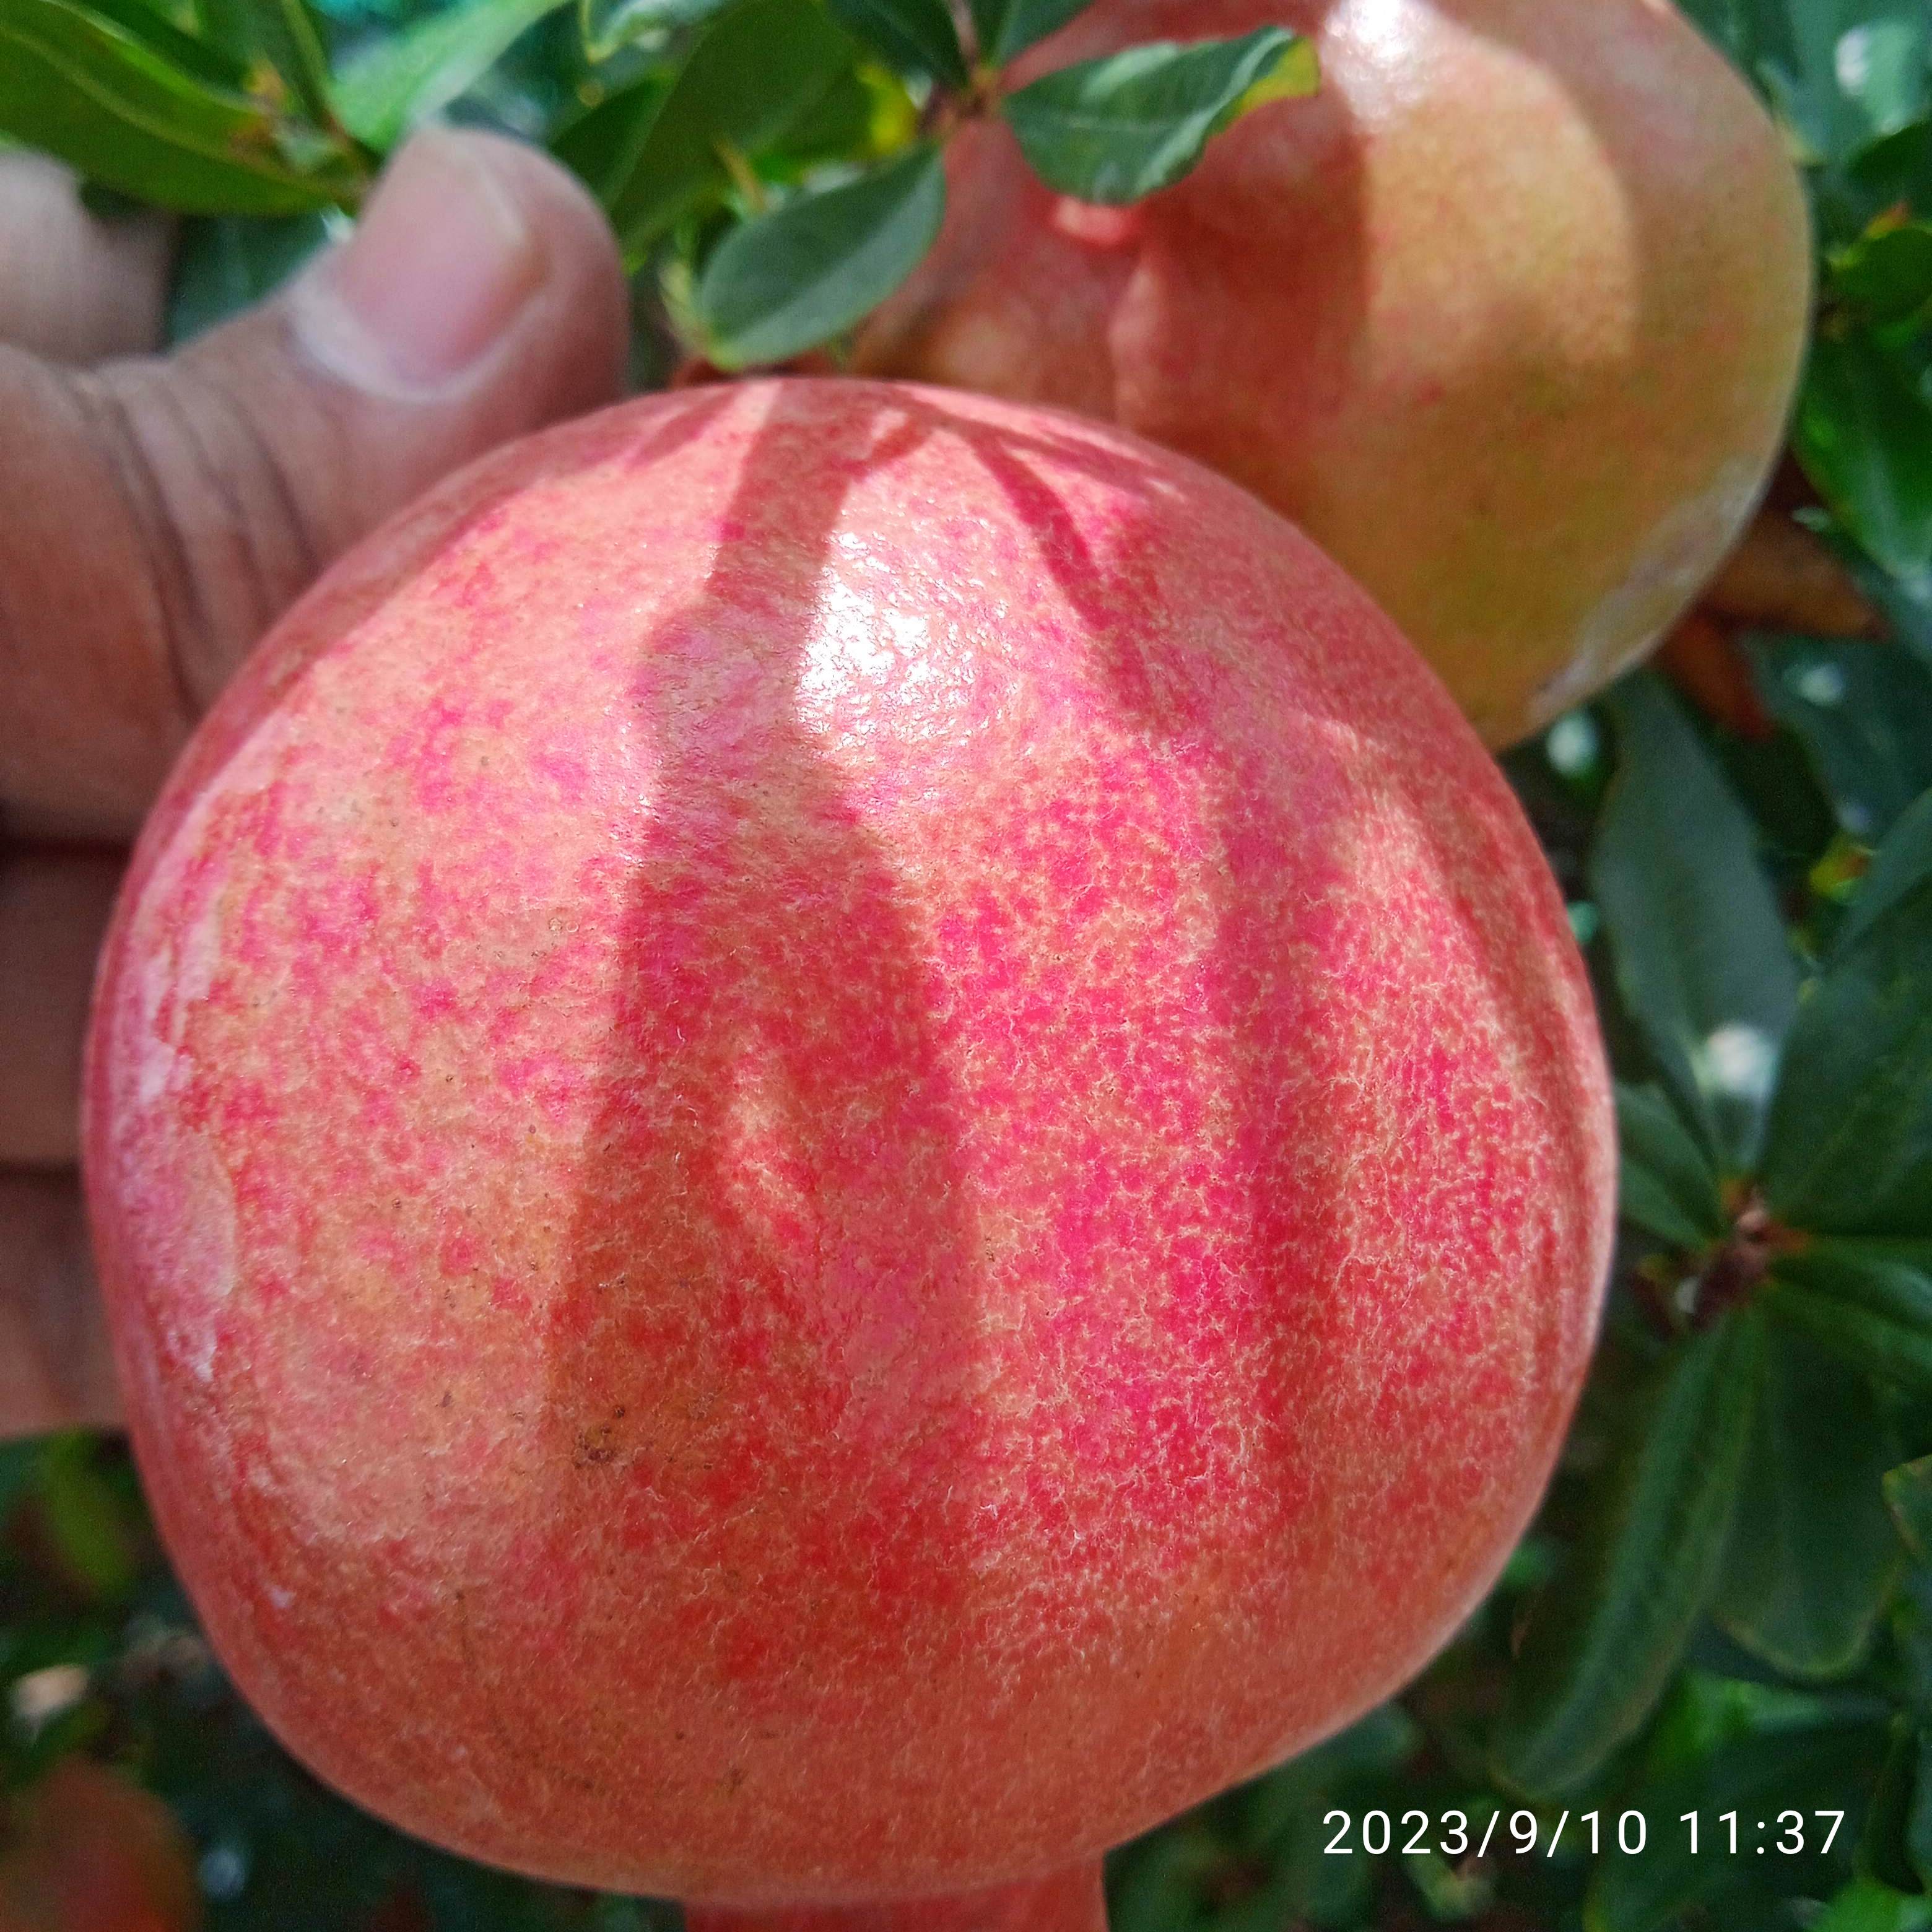
Label: Healthy